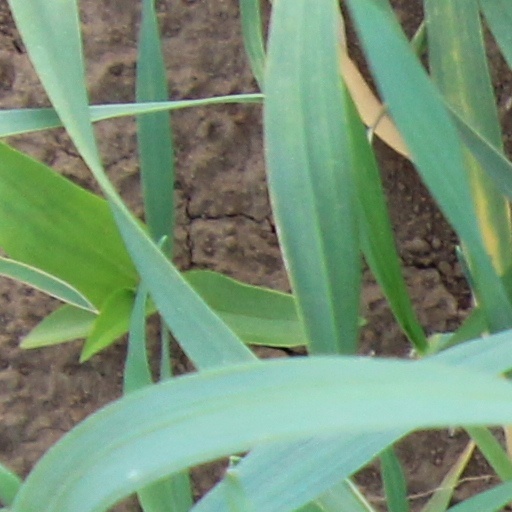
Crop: wheat